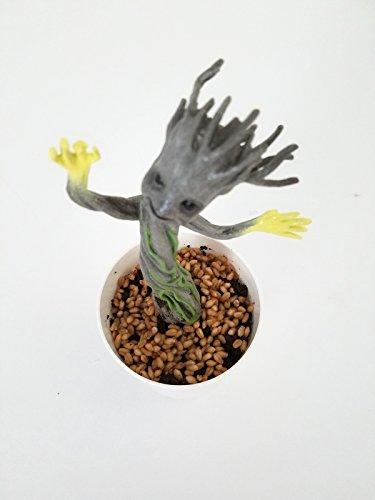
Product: Uncle Milton Marvel Guardians of the Galaxy Grow and Glow Groot – Baby Groot Flower Pot
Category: Toys & Games | Learning & Education | Science Kits & Toys
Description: BABY GROOT: Grow your own Groot plant, inspired by dancing baby groot from Marvel’s Guardians of the Galaxy.
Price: $15.90
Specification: ProductDimensions:3x3x7inches|ItemWeight:9.6ounces|ShippingWeight:11.2ounces(Viewshippingratesandpolicies)|DomesticShipping:ItemcanbeshippedwithinU.S.|InternationalShipping:ThisitemcanbeshippedtoselectcountriesoutsideoftheU.S.LearnMore|ASIN:B00WAV0JZS|Itemmodelnumber:18422|Manufacturerrecommendedage:5-15years|Batteries:3AAAbatteriesrequired.